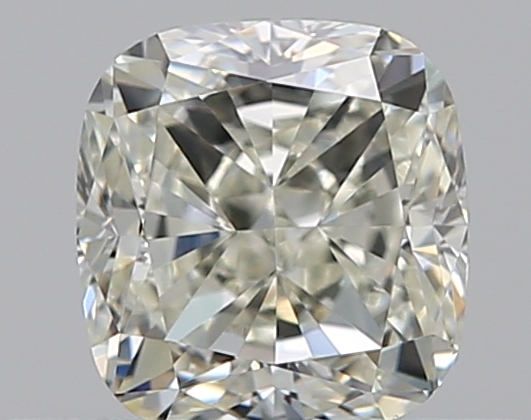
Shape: cushion
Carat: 0.54
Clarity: VS1
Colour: L
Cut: EX
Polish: EX
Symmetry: VG
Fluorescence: ST
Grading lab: GIA
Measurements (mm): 4.65 x 4.38 x 3.04